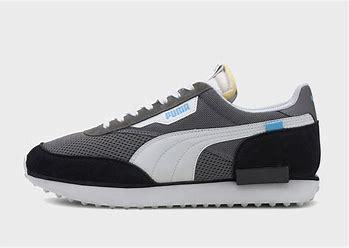
Brand: Puma
Model: Future Rider